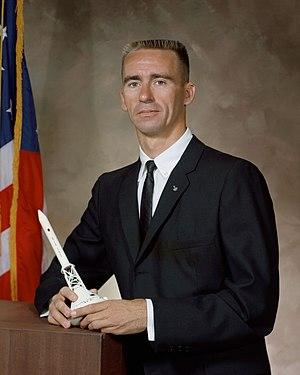
Ronnie Walter Cunningham dit Walt Cunningham est un astronaute américain né le 16 mars 1932.